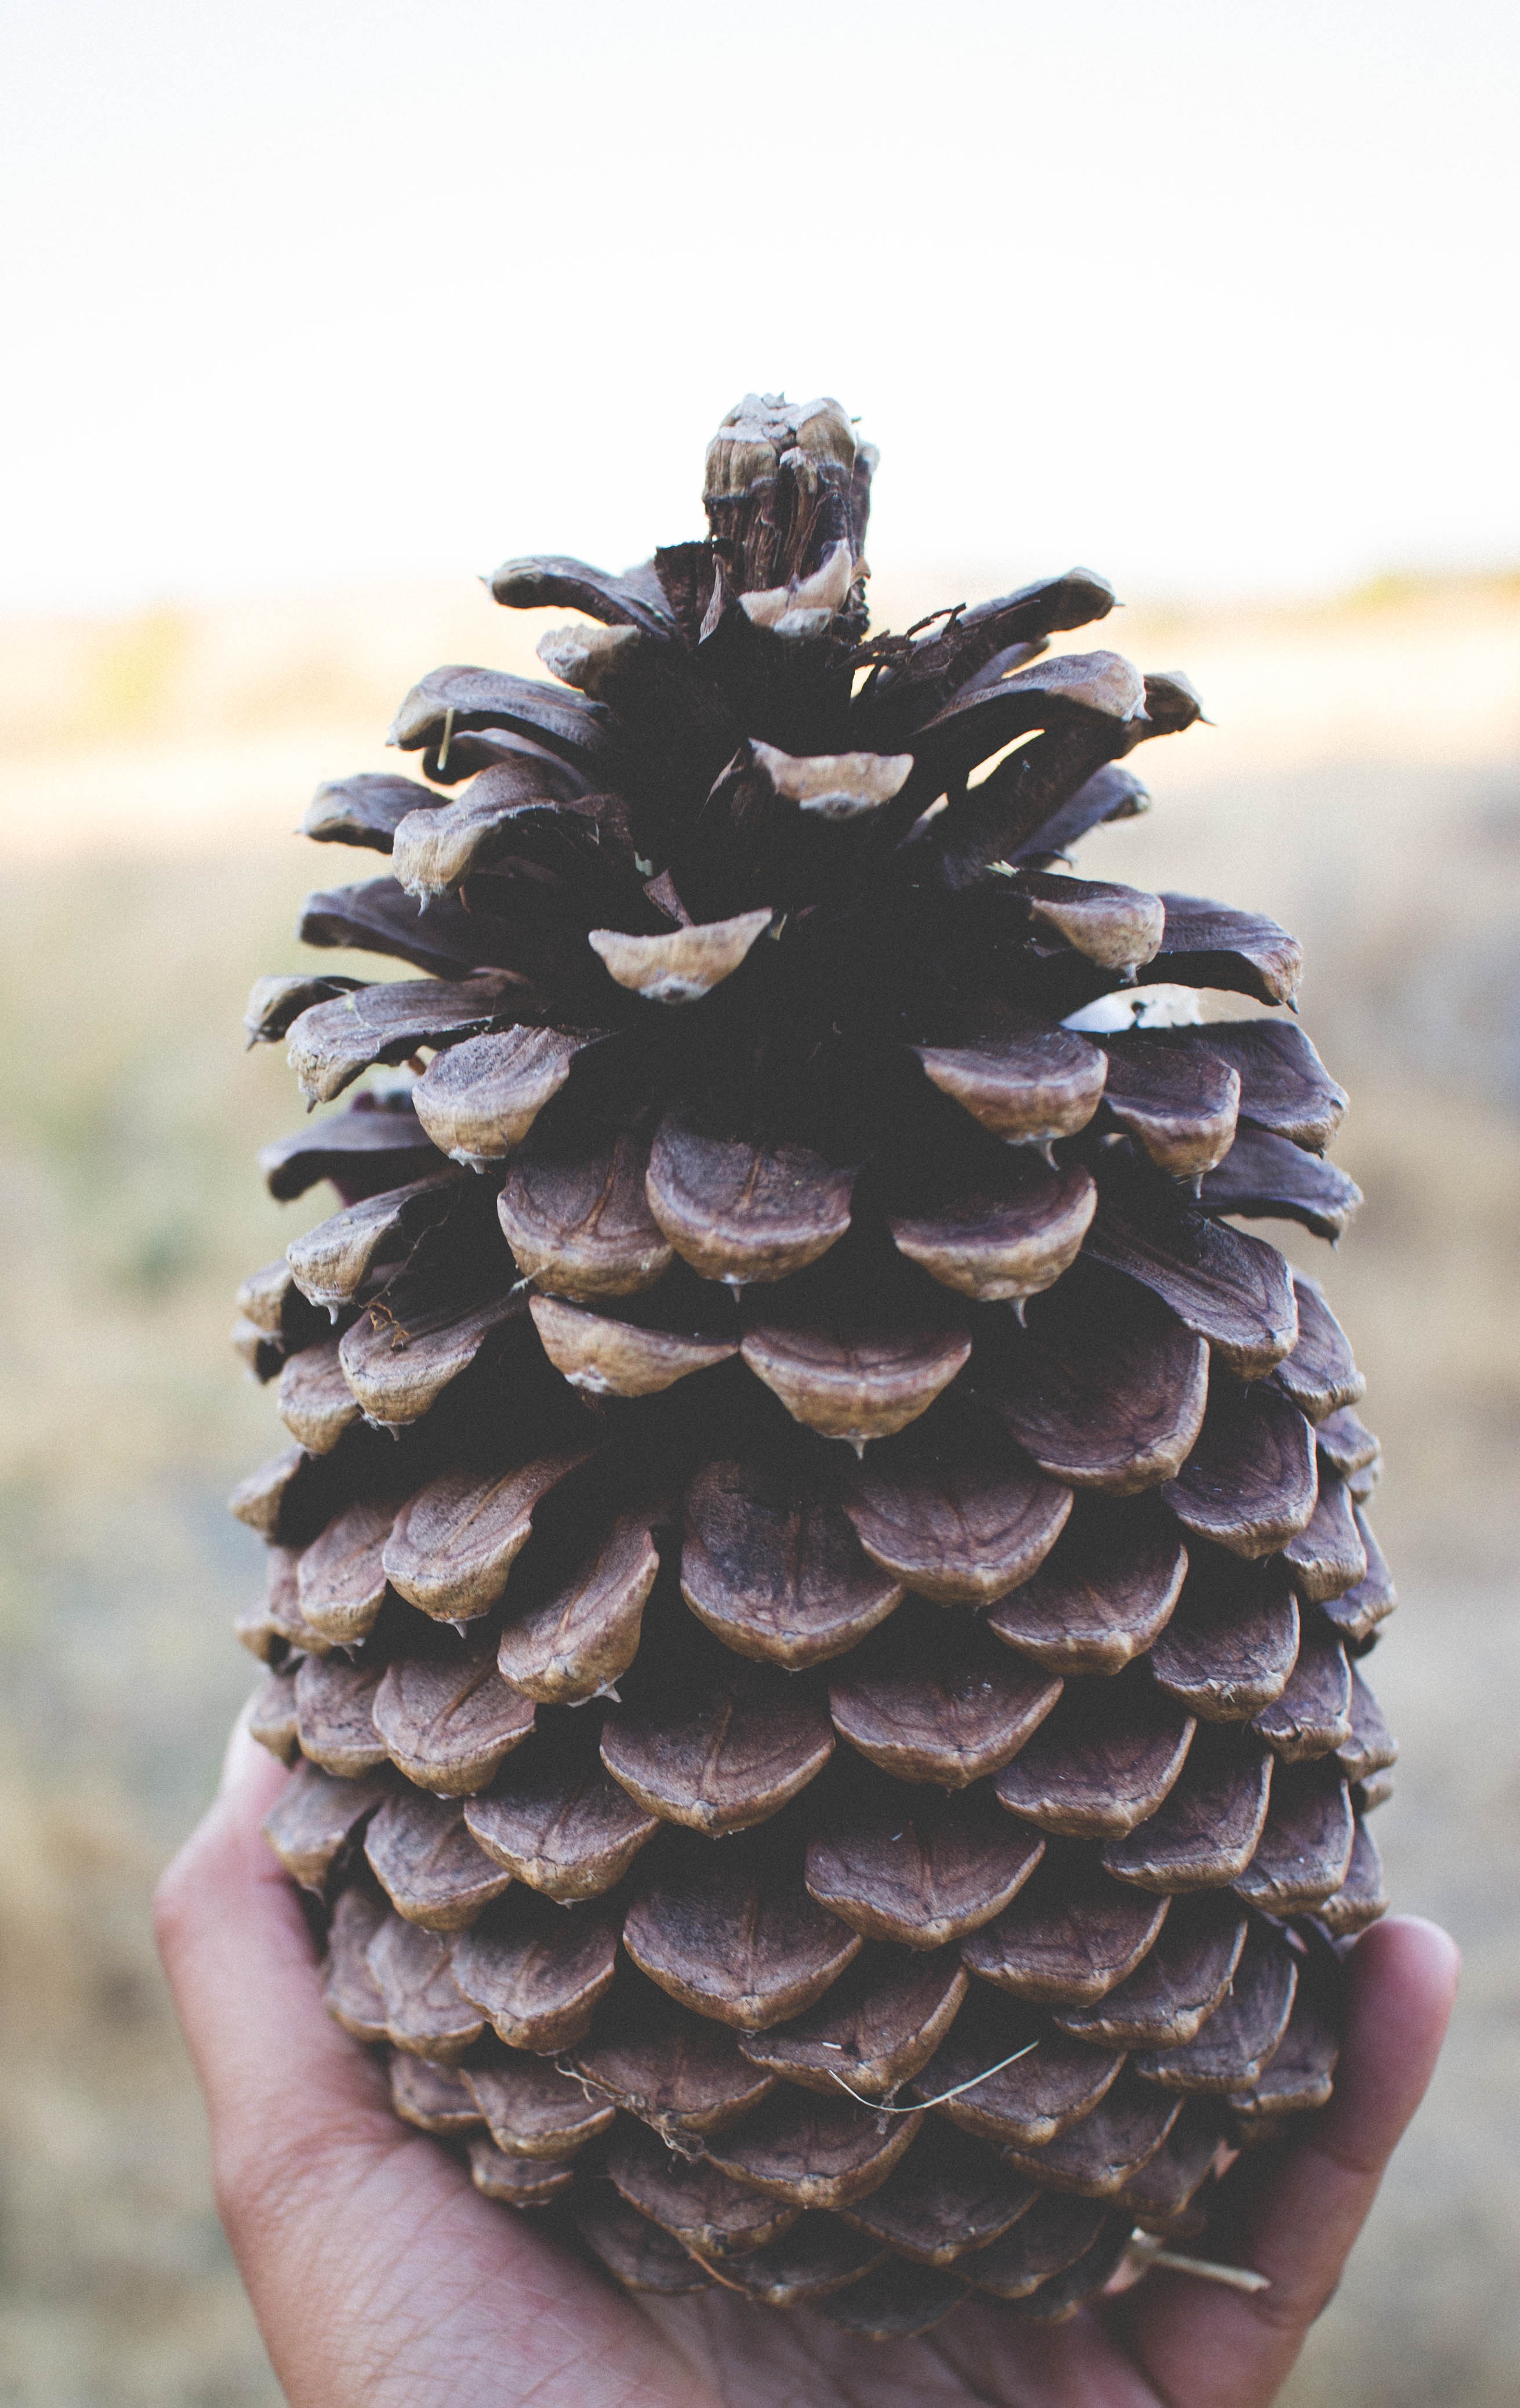
hand, tree, branch, plant, leaf, flower, decoration, produce, macro, natural, pinecone, brown, closeup, fir, holding, material, pine cone, conifer, close up, seeds, outdoors, coniferous, spruce, seasonal, big, large, huge, detailed, macro photography, pine family, woody plant, land plant, conifer cone